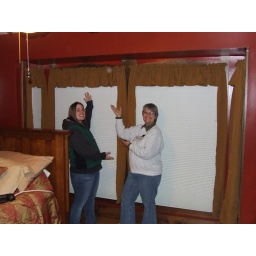
new curtains in main bedroom